Ohio State University at Mansfield

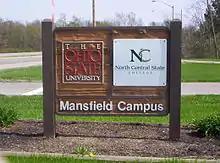
Welcome sign to the combined campus of OSU - Mansfield & North Central State College

The Ohio State University at Mansfield was founded in 1958 as a land-grant college and was created through a partnership between Mansfield-area citizens and the state of Ohio. Soon after the Ohio Board of Regents designated Mansfield as the site for an Ohio State regional campus, Mansfield-area citizens mounted a major campaign to acquire land for the campus.